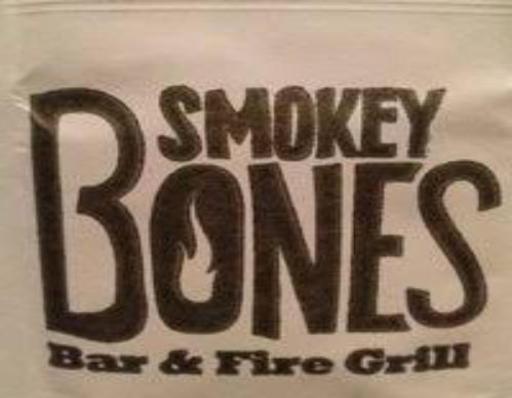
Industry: Food